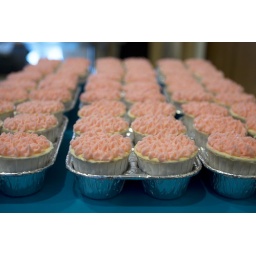
there has never before been so much pink in my house